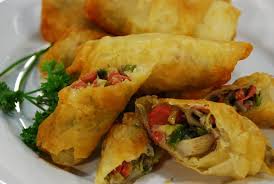
Yemek: borek